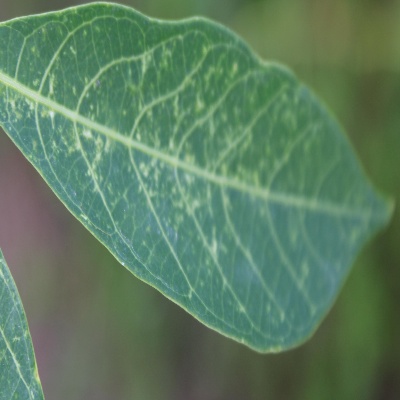
Crop: Cassava
Condition: green mite